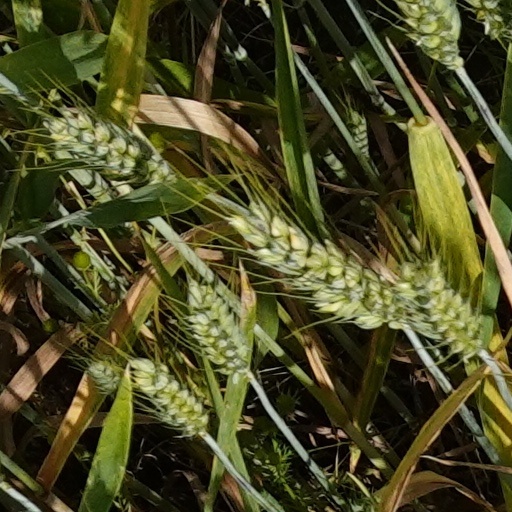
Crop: wheat